Equestrianism

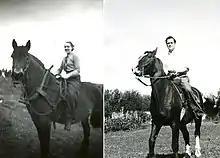
By the 1930s and 1940s most horse riding had become occasional and leisurely or competitive rather than being the common method of transportation it had been for centuries before

In spite of popular myth, most modern "broncs" are not in fact wild horses, but are more commonly spoiled riding horses or horses bred specifically as bucking stock.